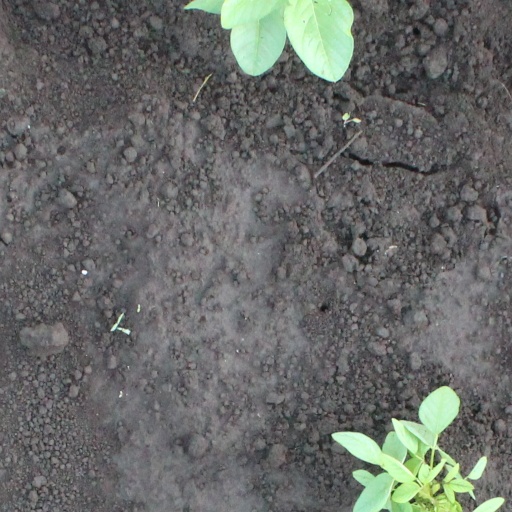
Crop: soybean